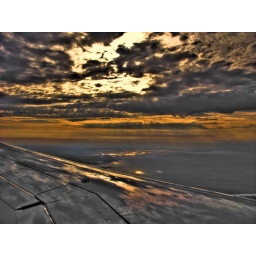
Cloudy/foggy day through a smeared airplane window - rays of light piercing the clouds over Boston harbor